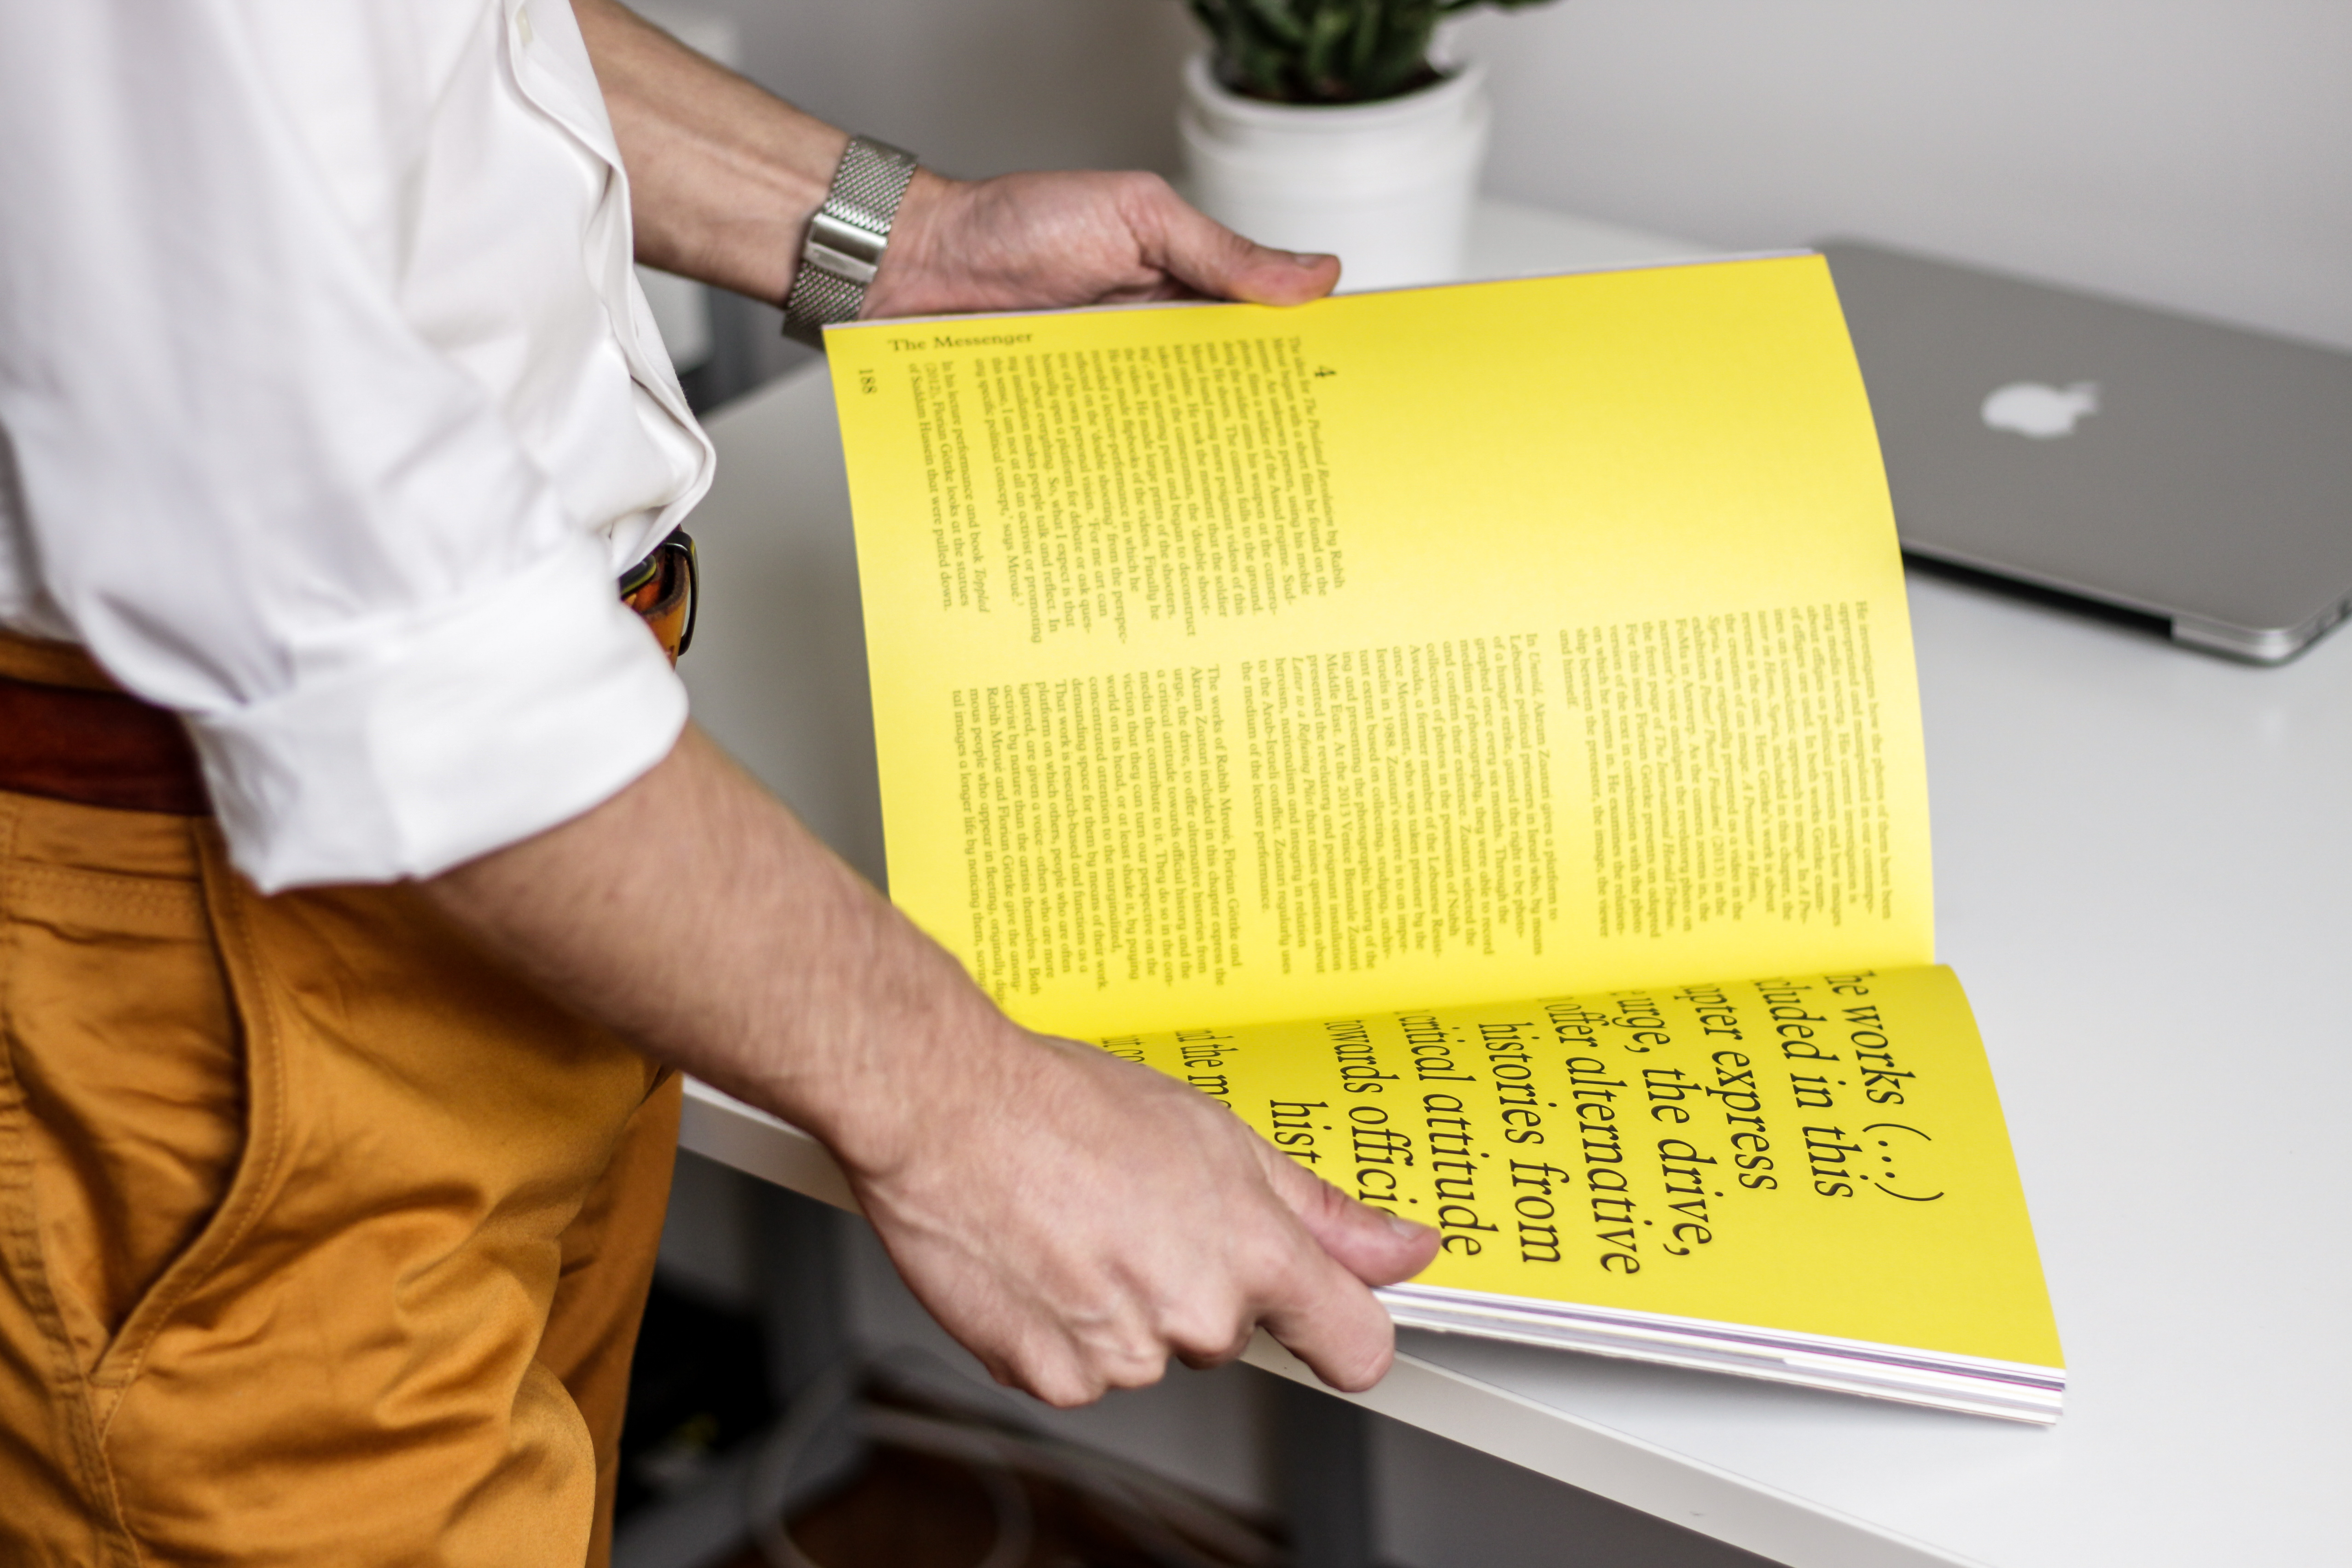
writing, brand, cash, design, document